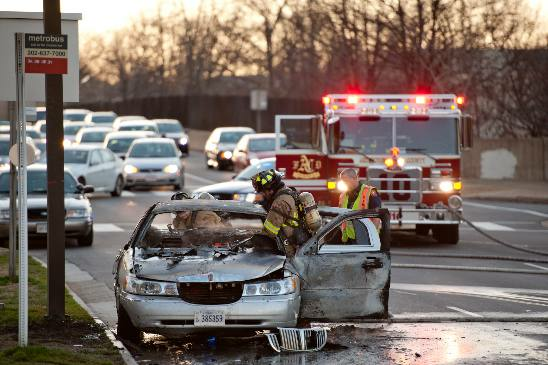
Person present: No